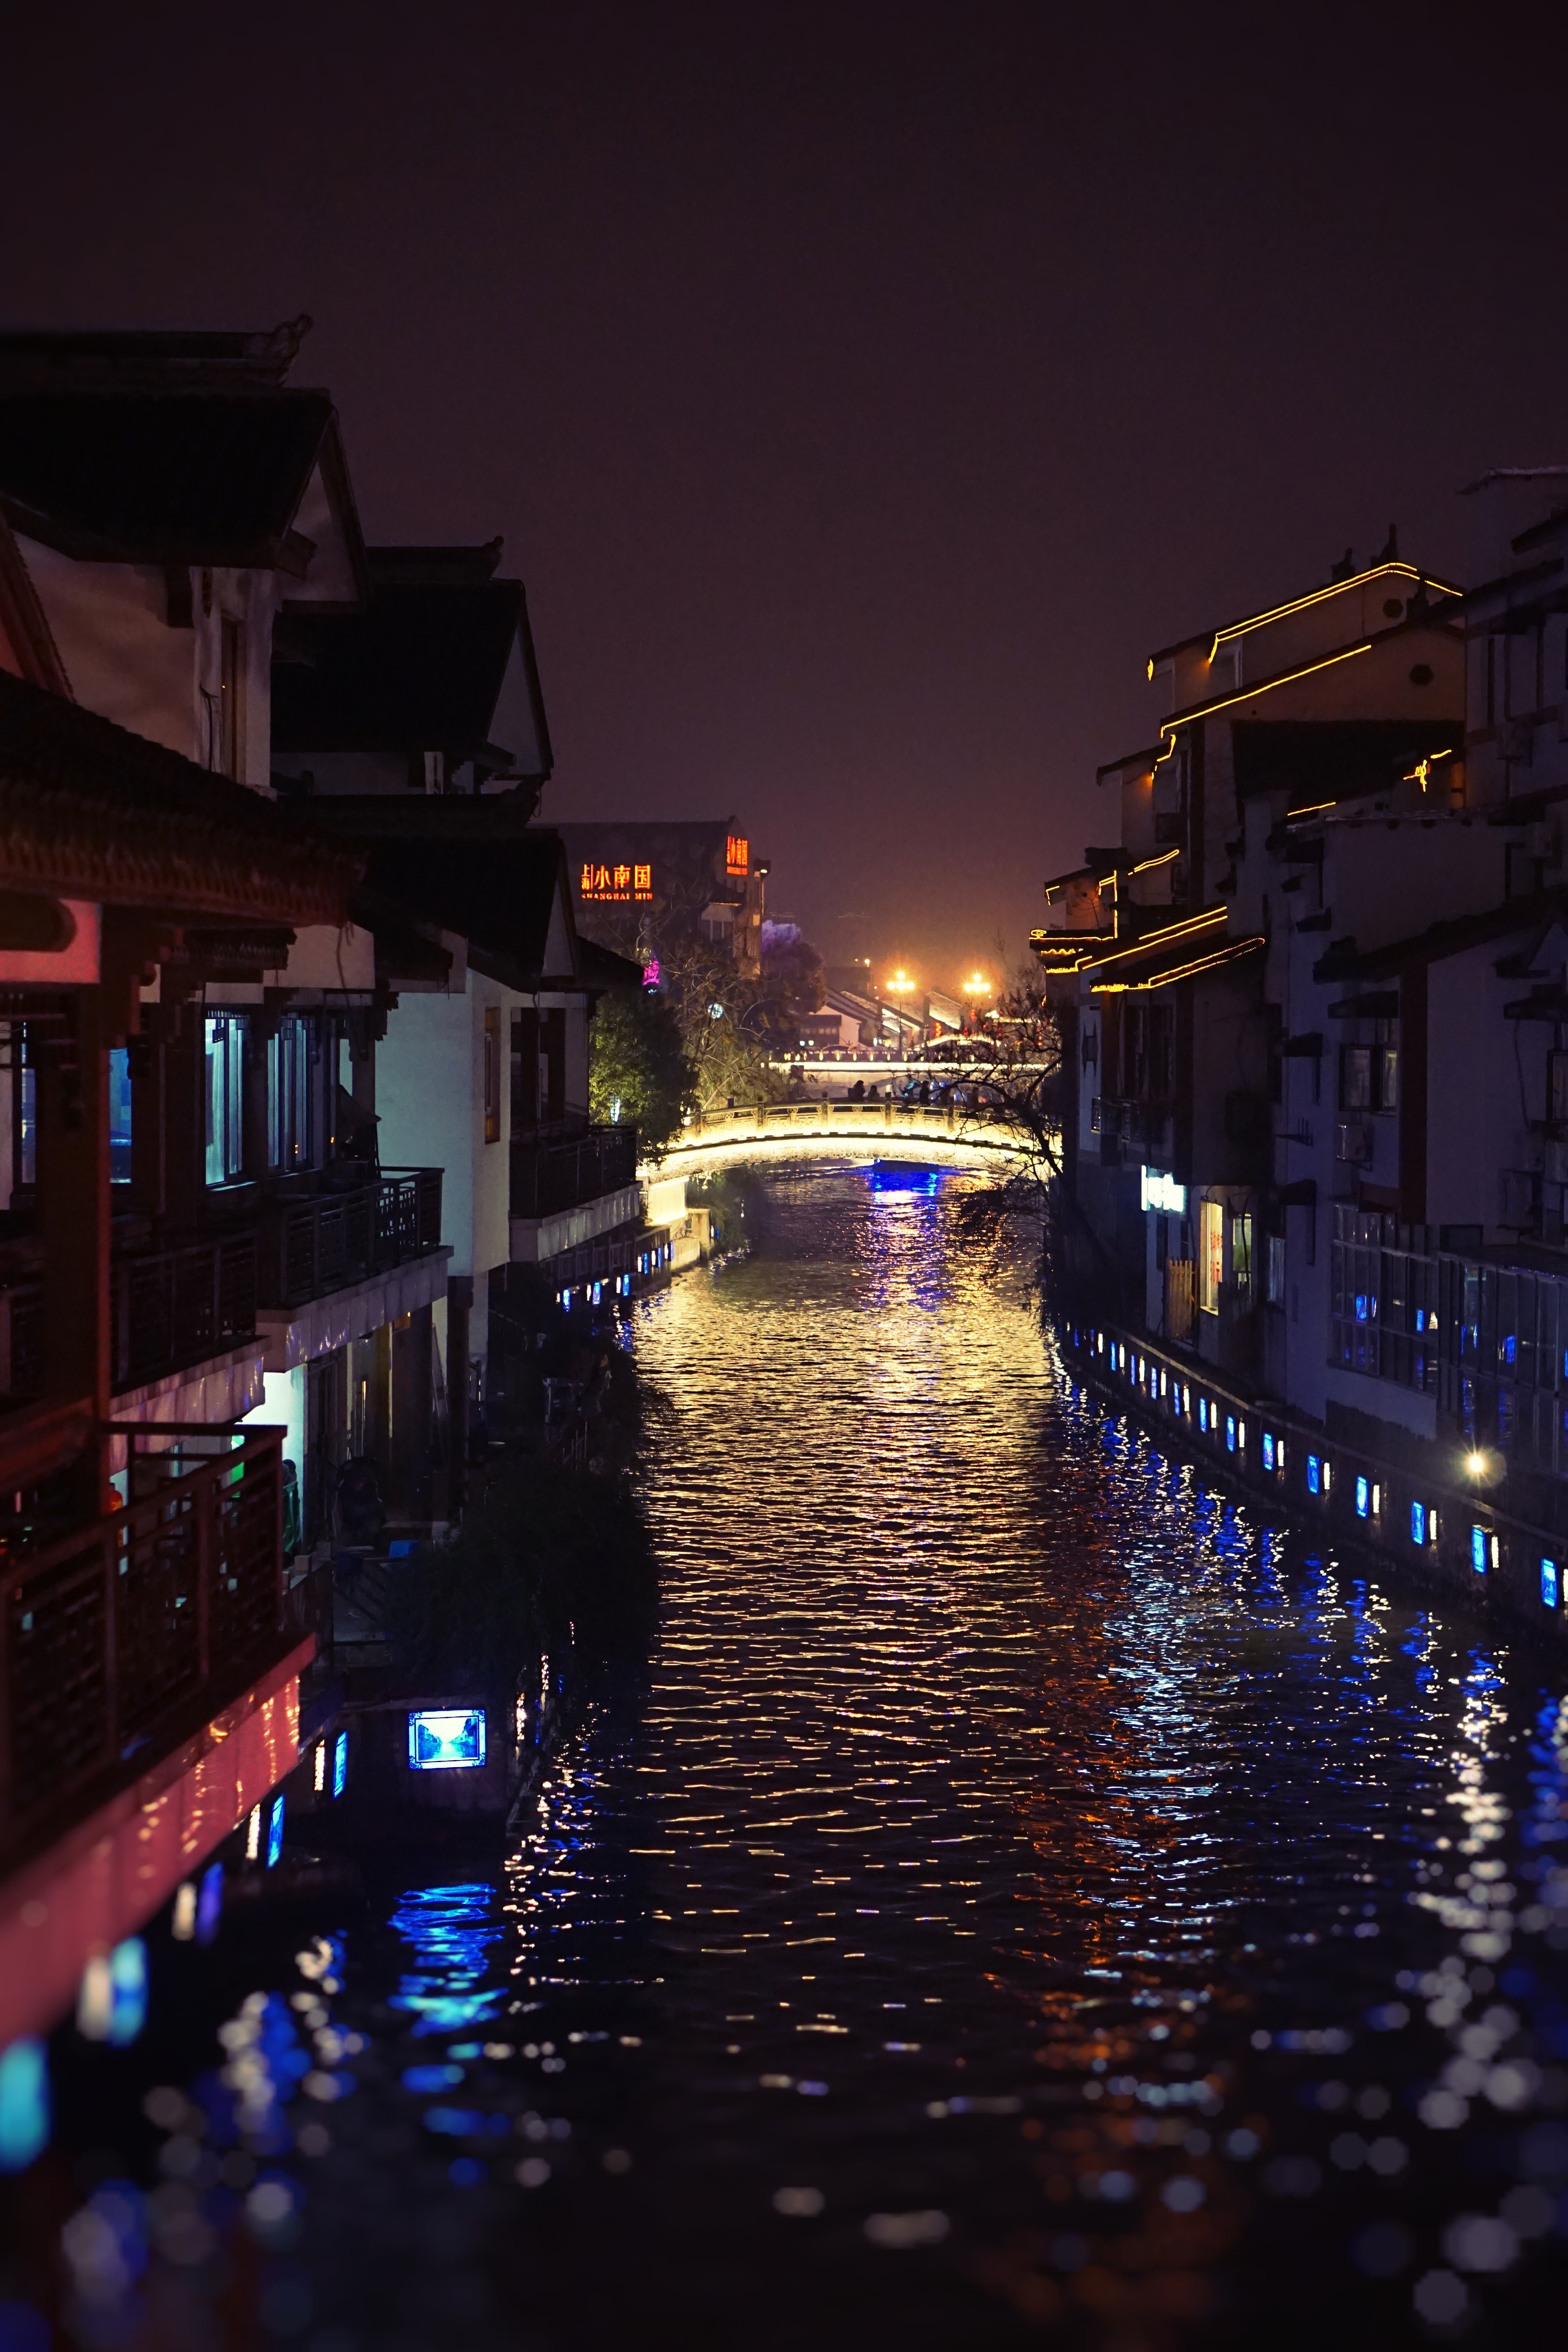
light, night, cityscape, dusk, evening, reflection, darkness, lighting, waterway